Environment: real
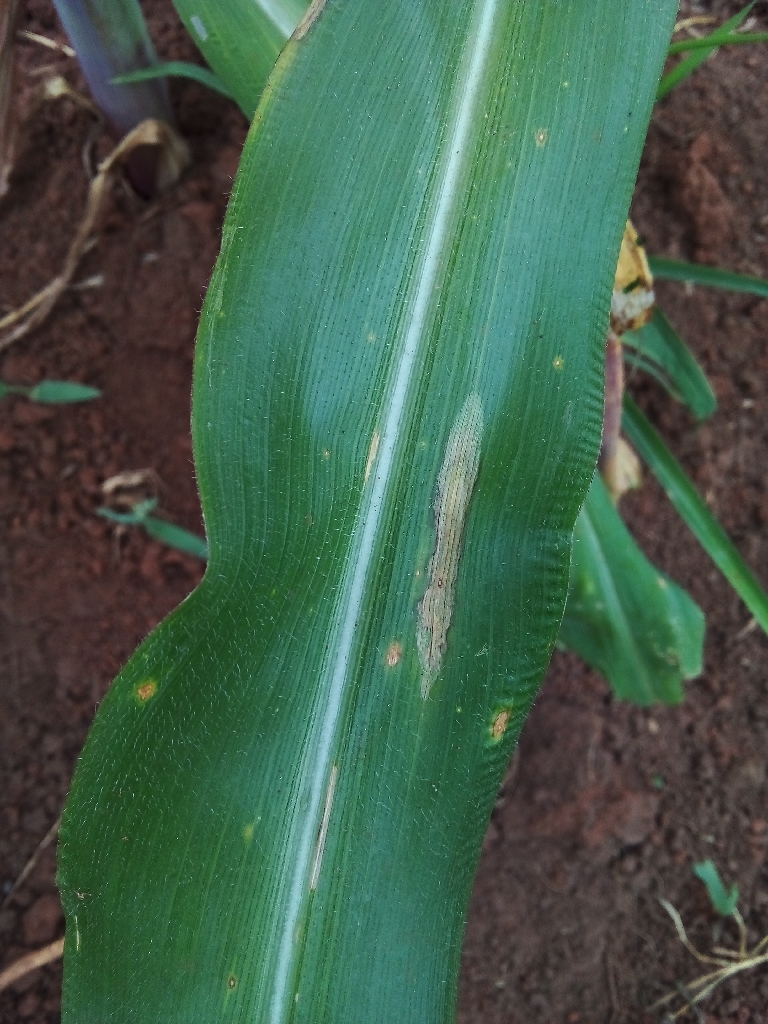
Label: northern_corn_leaf_blight